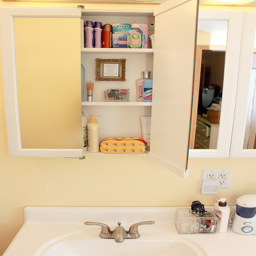
Shelves in a bathroom cupboard lined with objects behind the mirror that hangs over a sink in a bathroom.
A mirror and a white sink in a bathroom.
the medicine cabinet in this bathroom is left open
An opened bathroom medicine cabinet over a sink.
A open medicine cabinet above a white with a waterpik sitting on it.